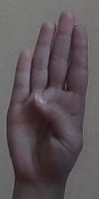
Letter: kaaf